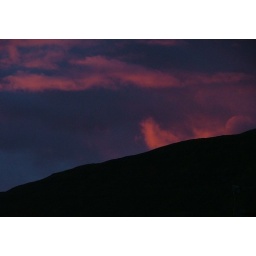
Sunset reflecting on the cloud building over the Campsie Fells. Fire against the stormy, summer sky.